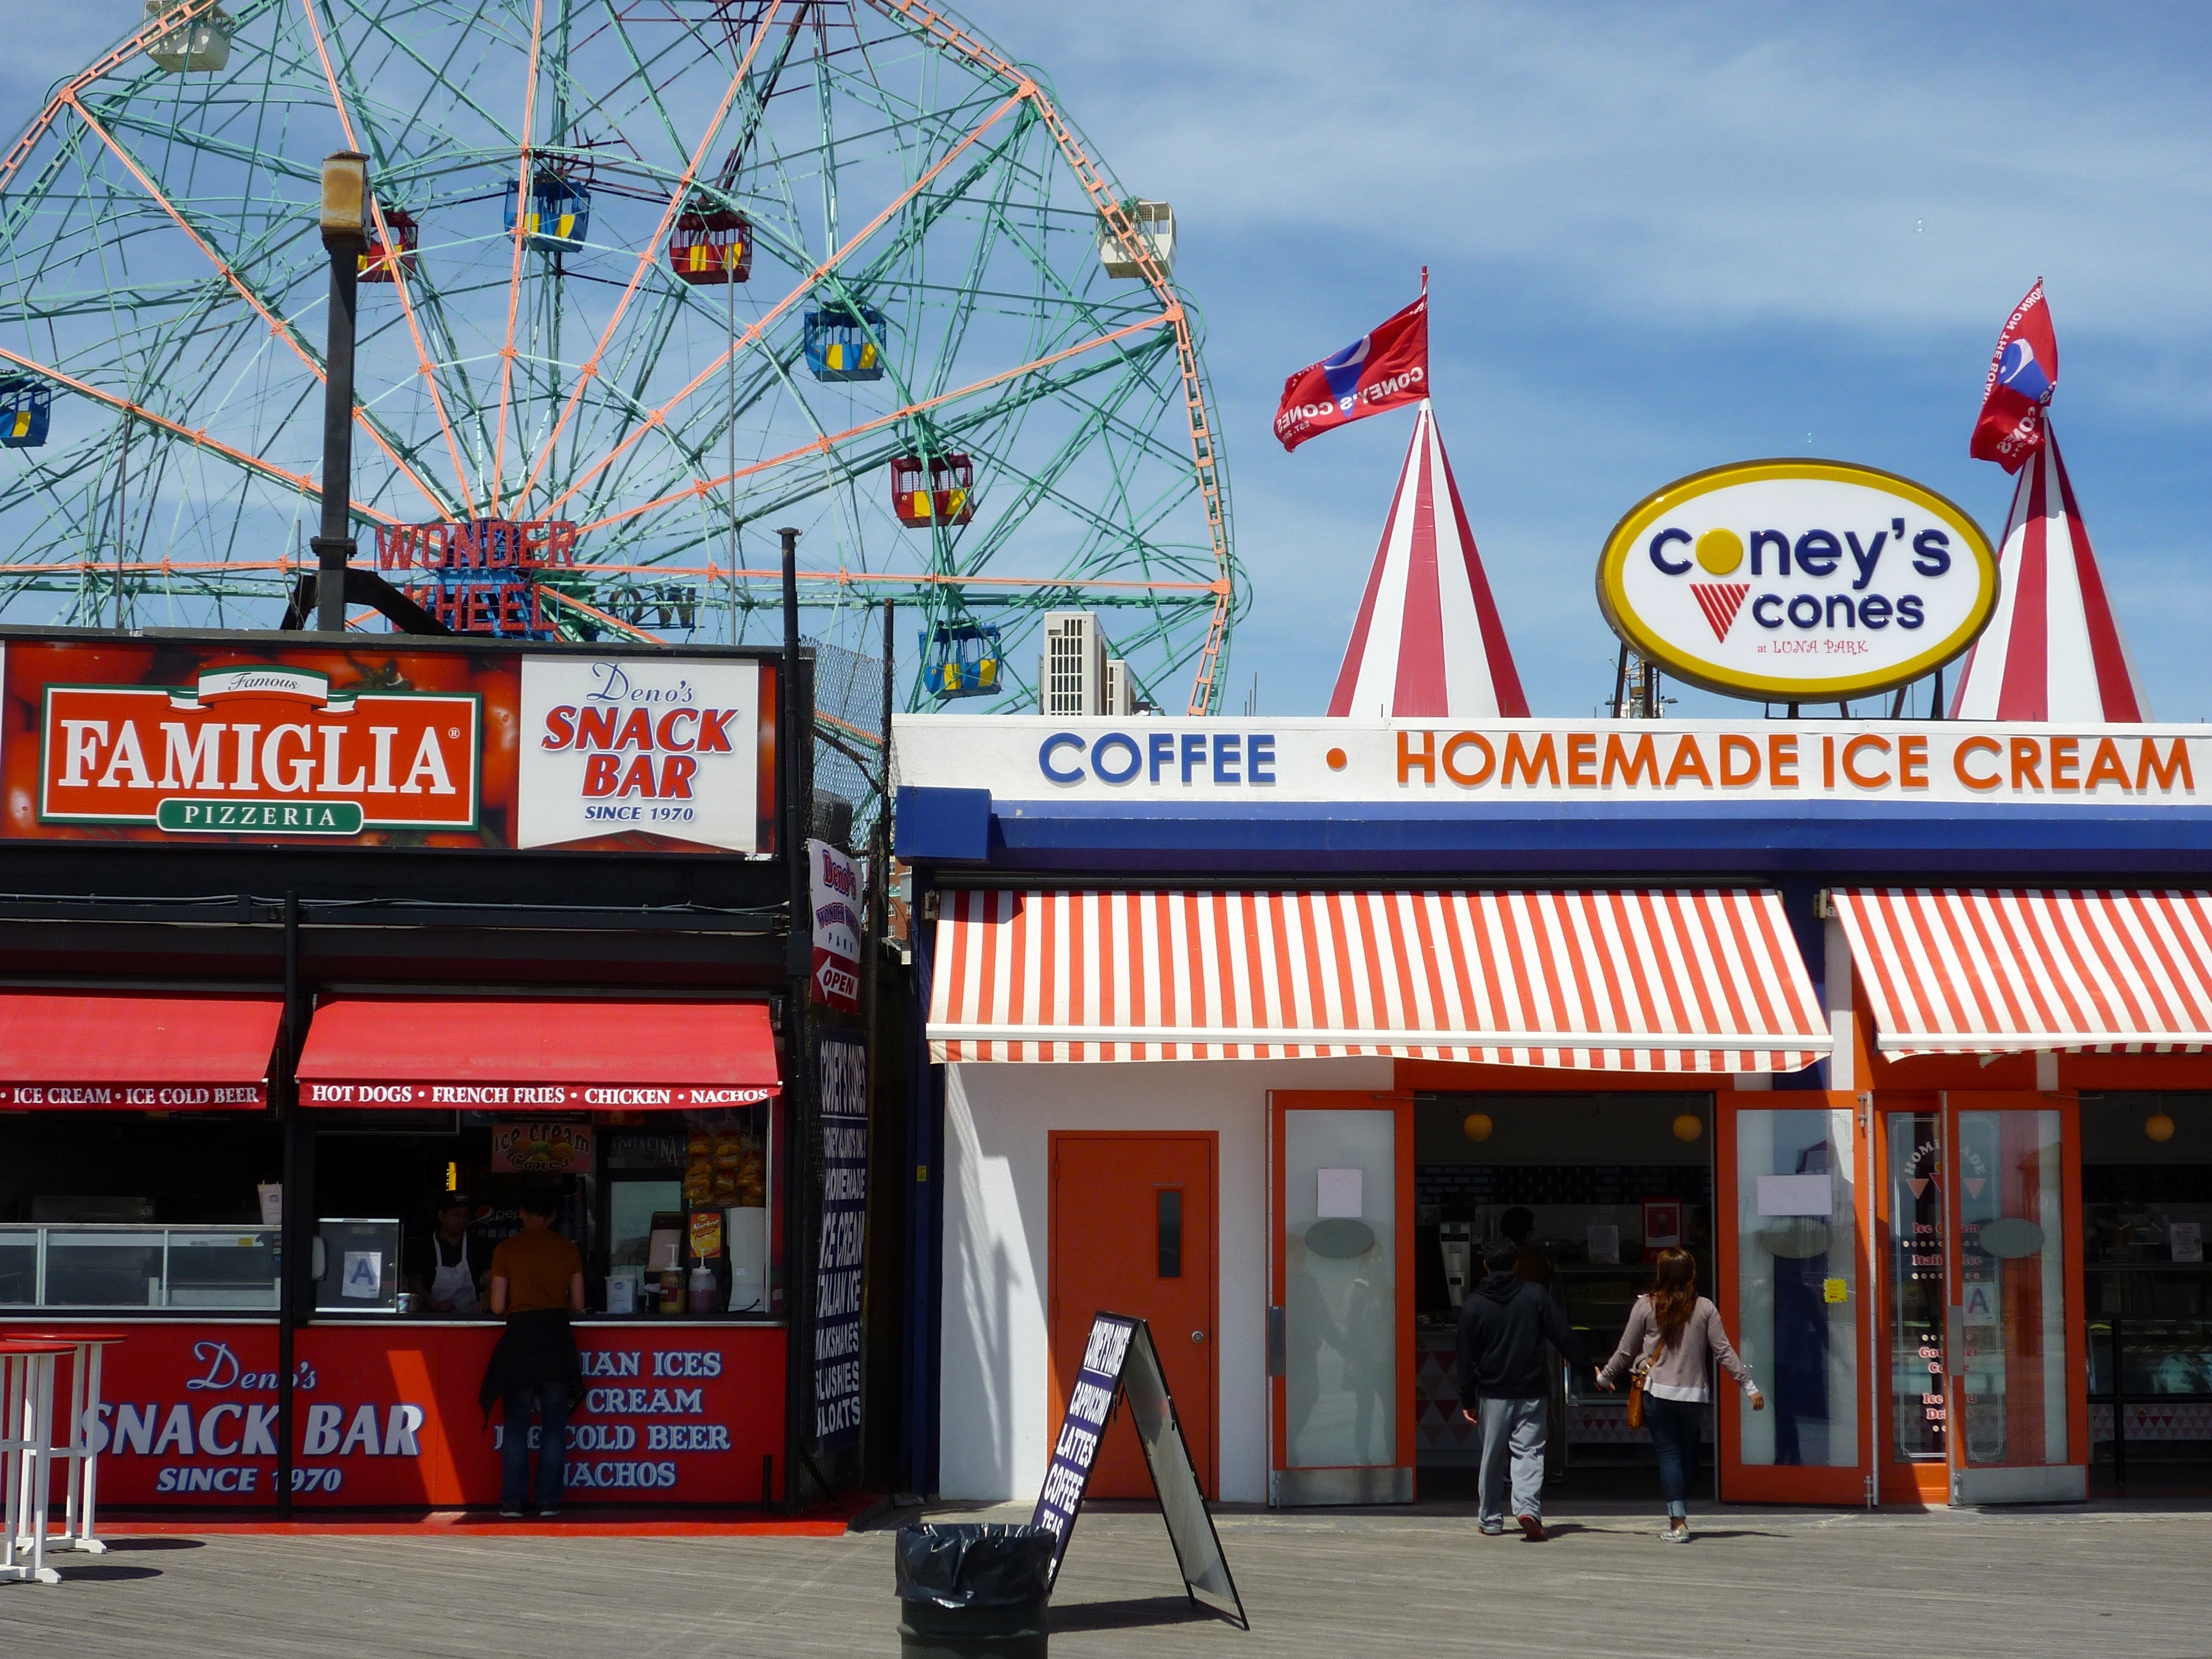
city, urban, amusement park, park, fun fair, fair